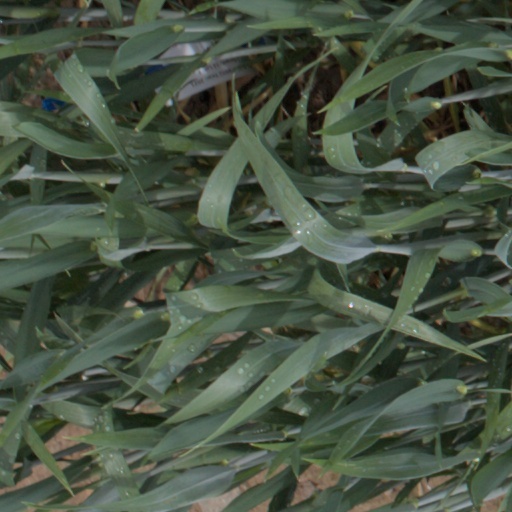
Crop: wheat